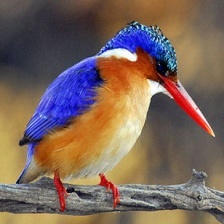
Species: MALACHITE KINGFISHER
Scientific name: CORYTHORNIS CRISTATUS